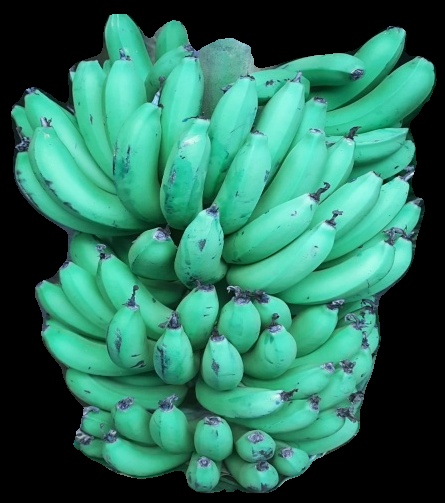
Variety: pachbale
Grade: grade1